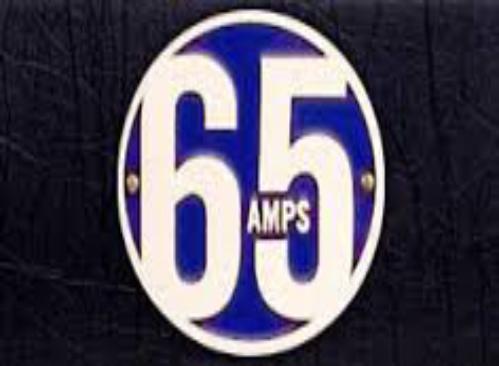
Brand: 65amps
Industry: Electronic